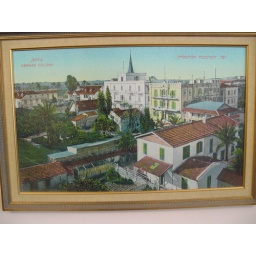
Jaffa - German Colony. Bet Immanuel is the white building seen in the middleIMG_3489